Charing Cross railway station

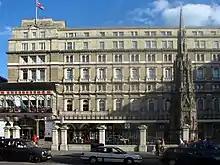
A replica of the Eleanor Cross in Charing Cross station forecourt

The station was designed by Sir John Hawkshaw, and featured a single span wrought iron roof, long and wide, arching over the six platforms on its relatively cramped site. It was built on a brick arched viaduct, the level of the rails above the ground varying up to . The space underneath the line was used as wine cellars. The roof above the tracks is a single wide great arch, rising to at its highest point. The station was built by Lucas Brothers.